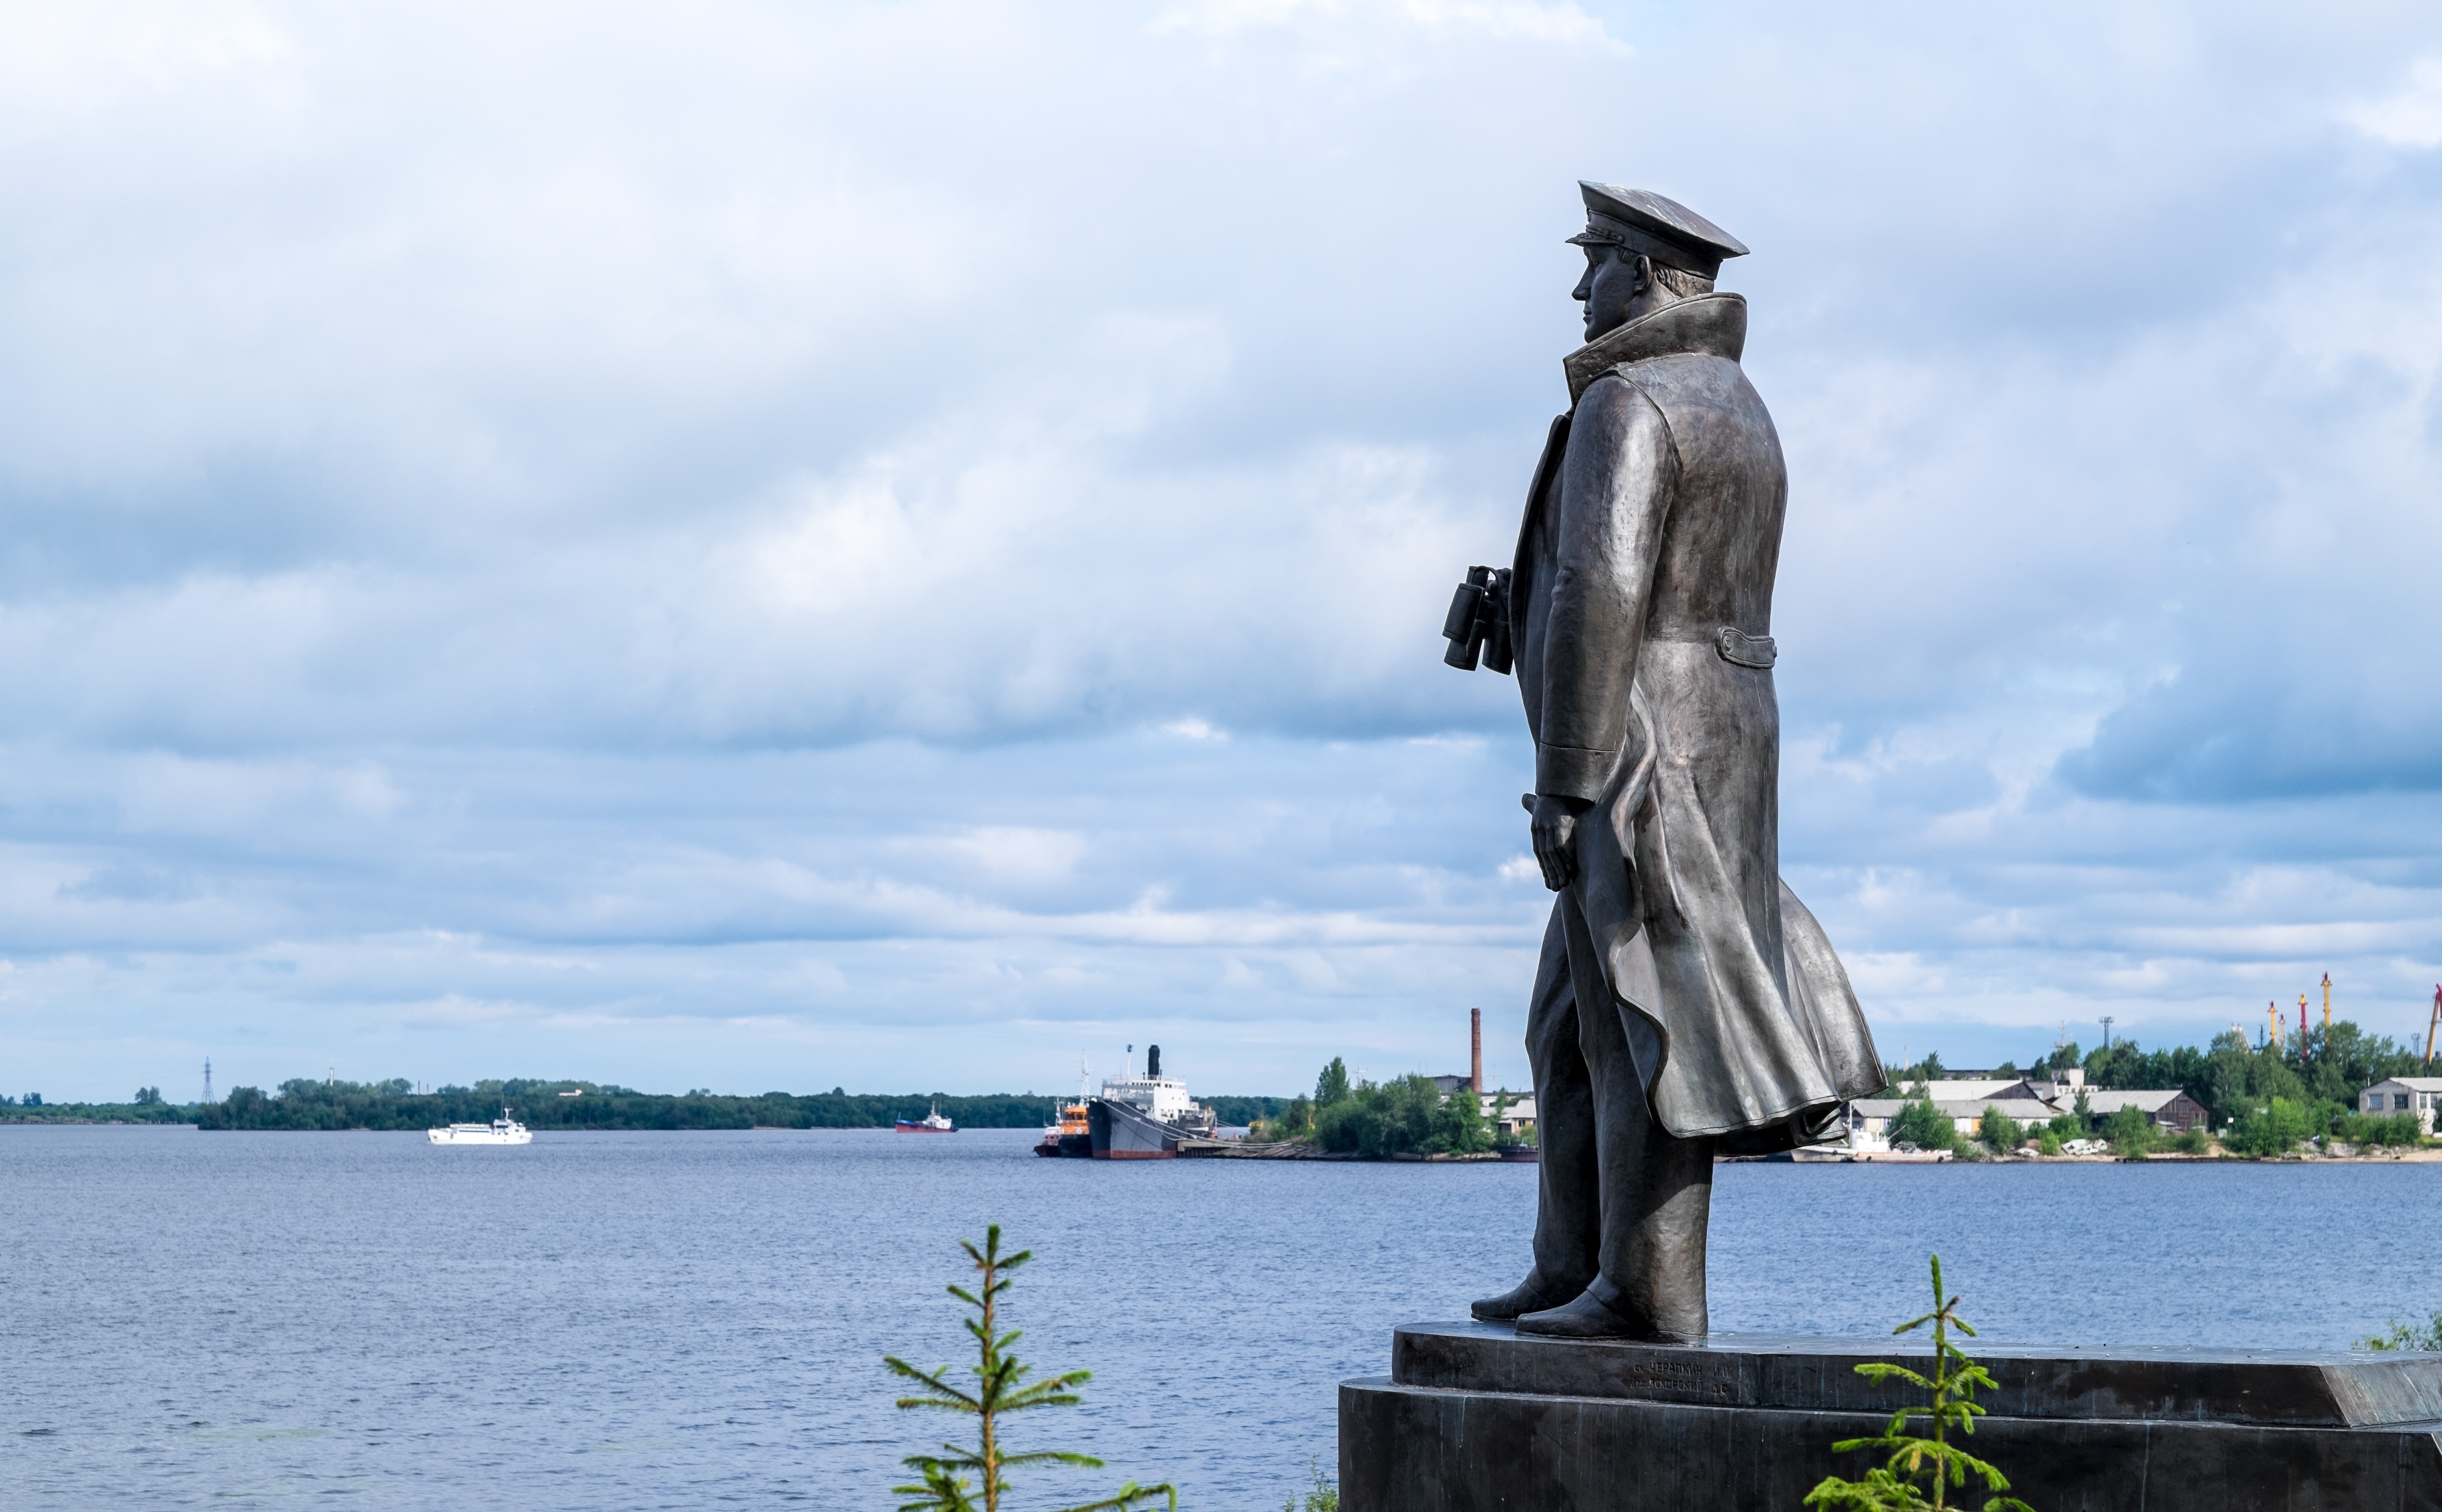
sculpture, sailor, sea, dream, river, monument, statue, travel, stone, art, history, tourism, nature